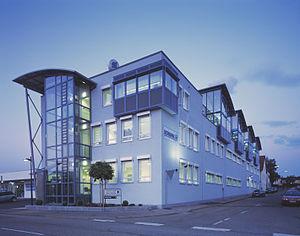
Schunk GmbH est une entreprise multinationale spécialisée dans les techniques de préhension et de serrage.